Moon in Scorpio

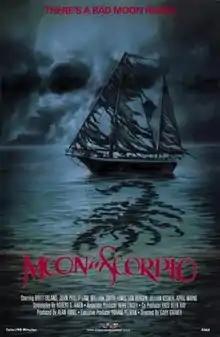
Theatrical release poster

Moon in Scorpio is a 1987 American horror film directed by Gary Graver. and starring Britt Ekland, John Phillip Law, and William Smith.